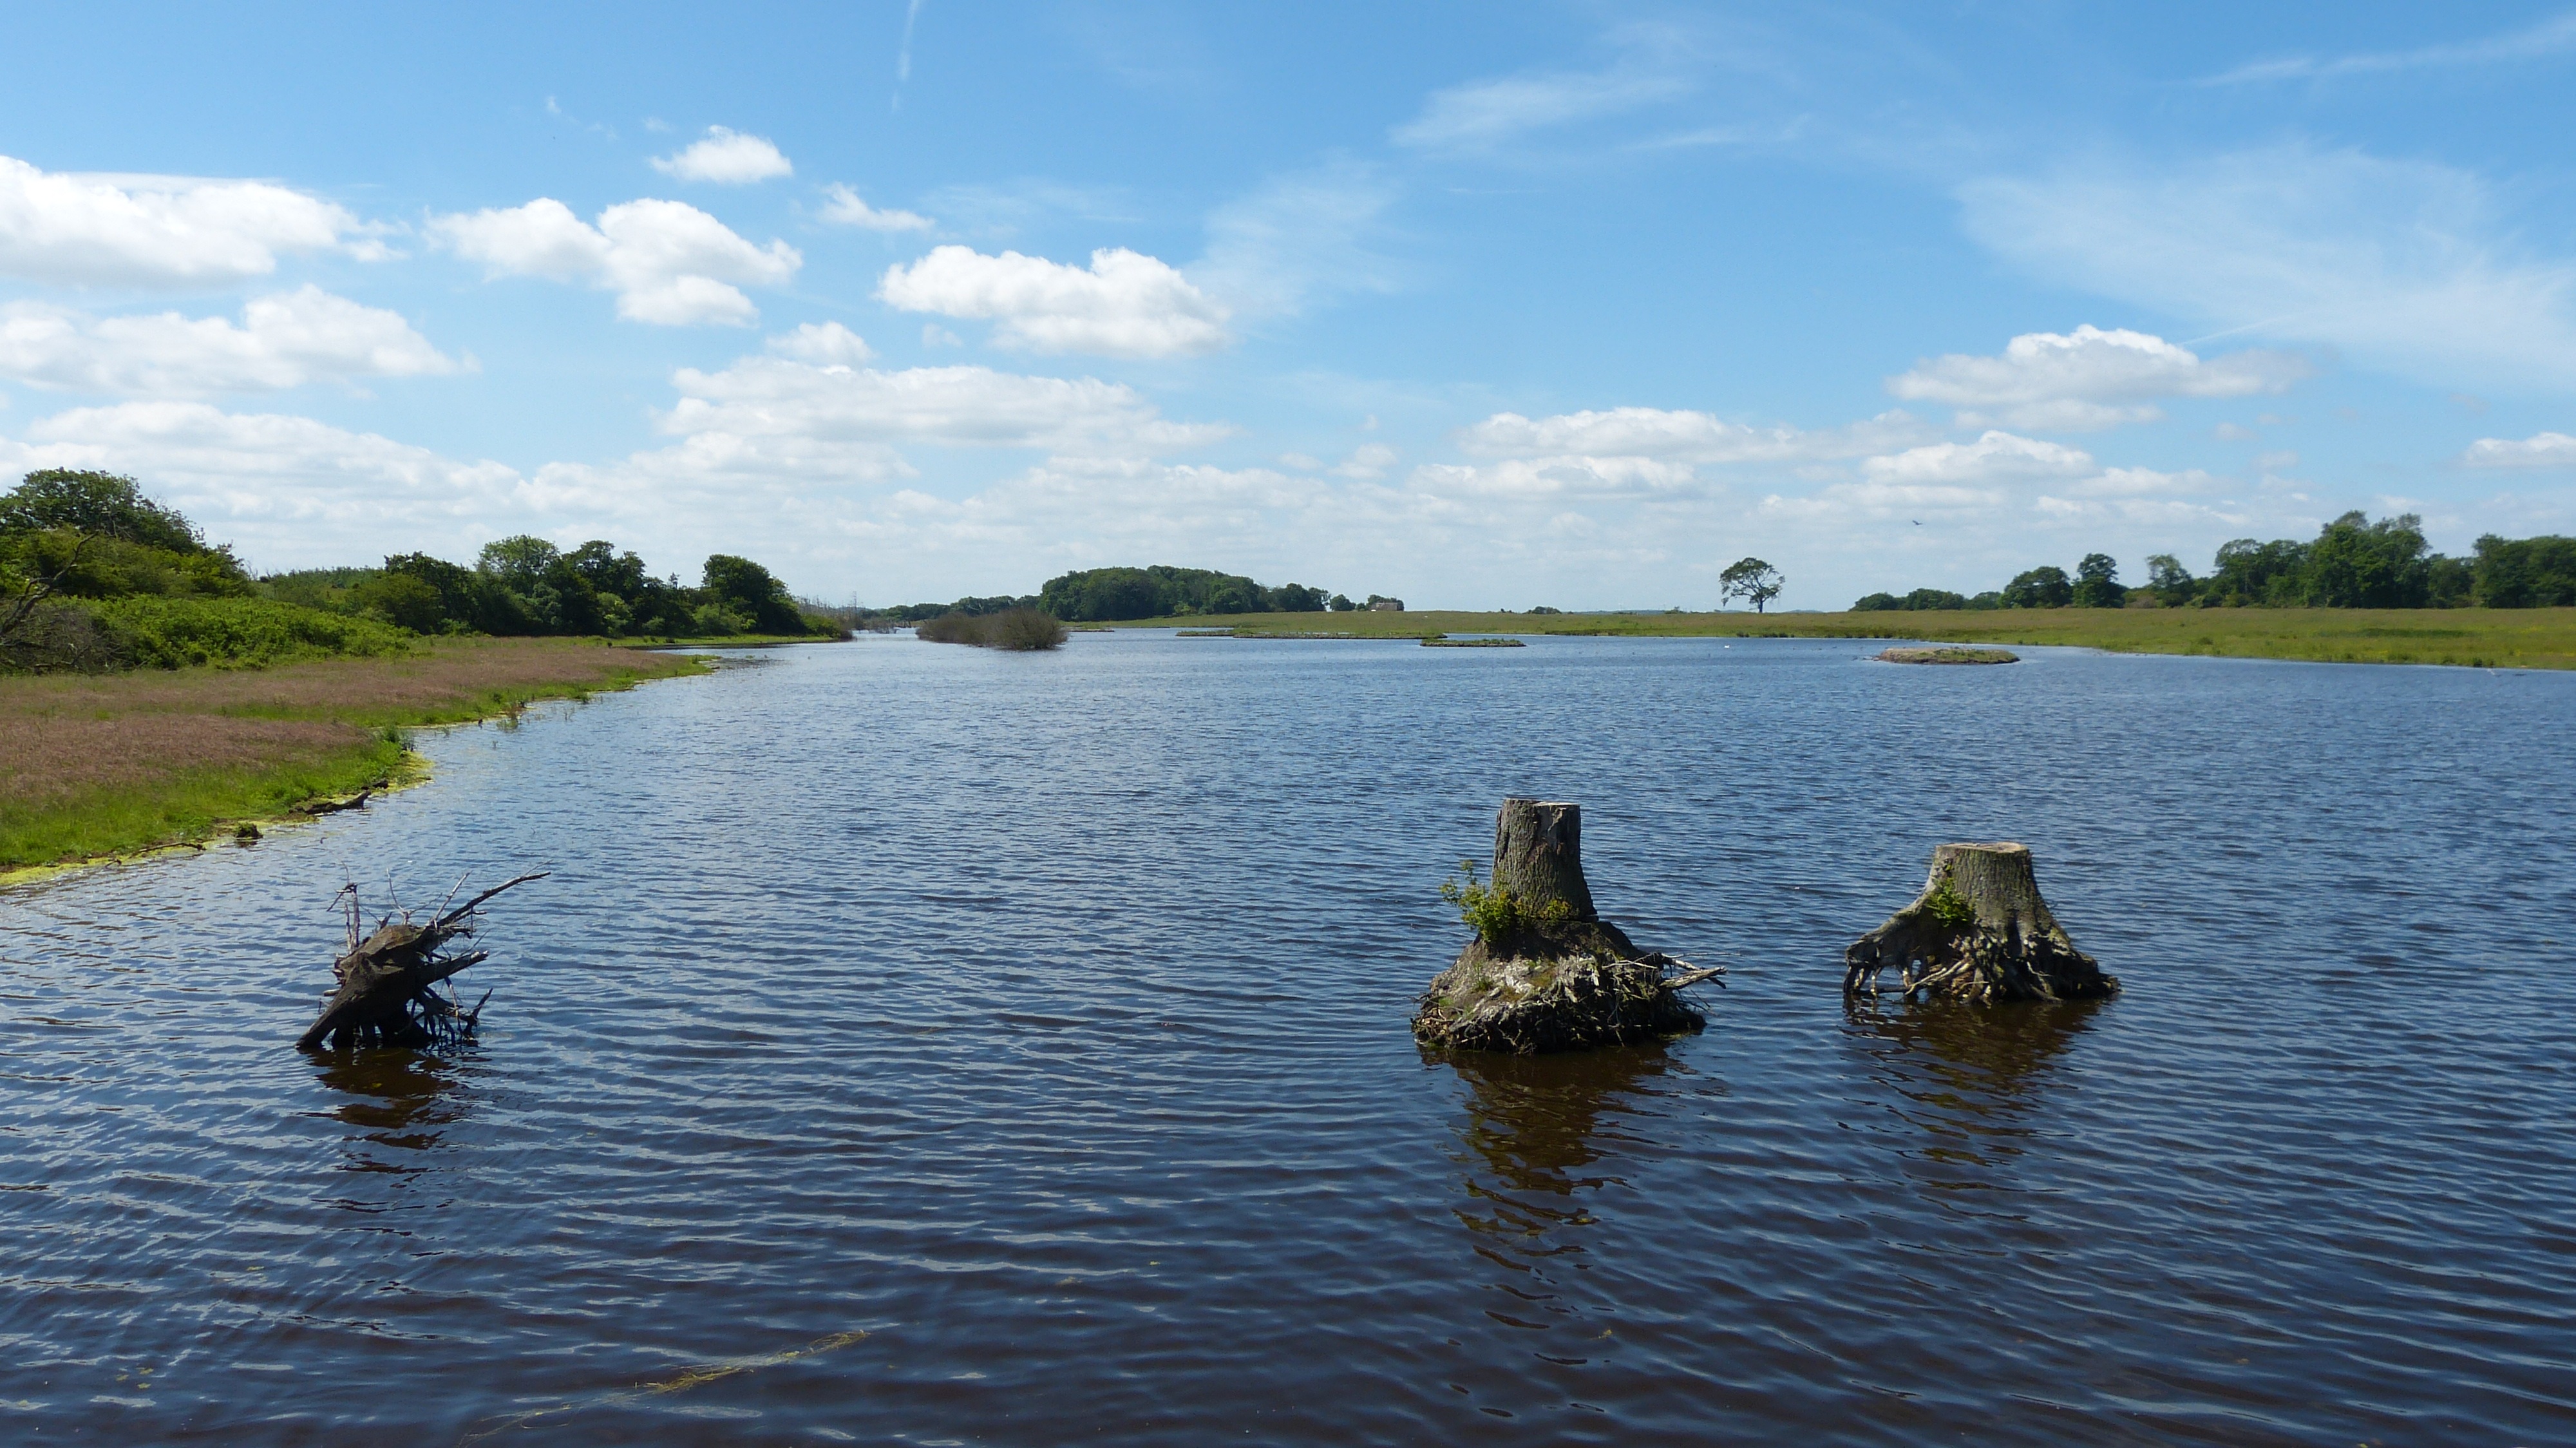
water, nature, sky, boat, lake, river, pond, vehicle, reservoir, waterway, clouds, boating, wetland, loch